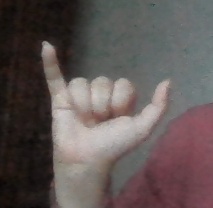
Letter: ya